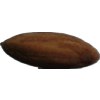
Label: Almonds 1